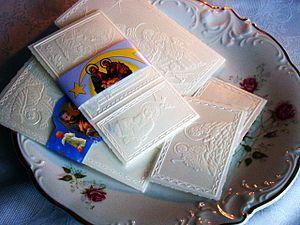
Juleoblater Norsk bokmål: Juleoblater